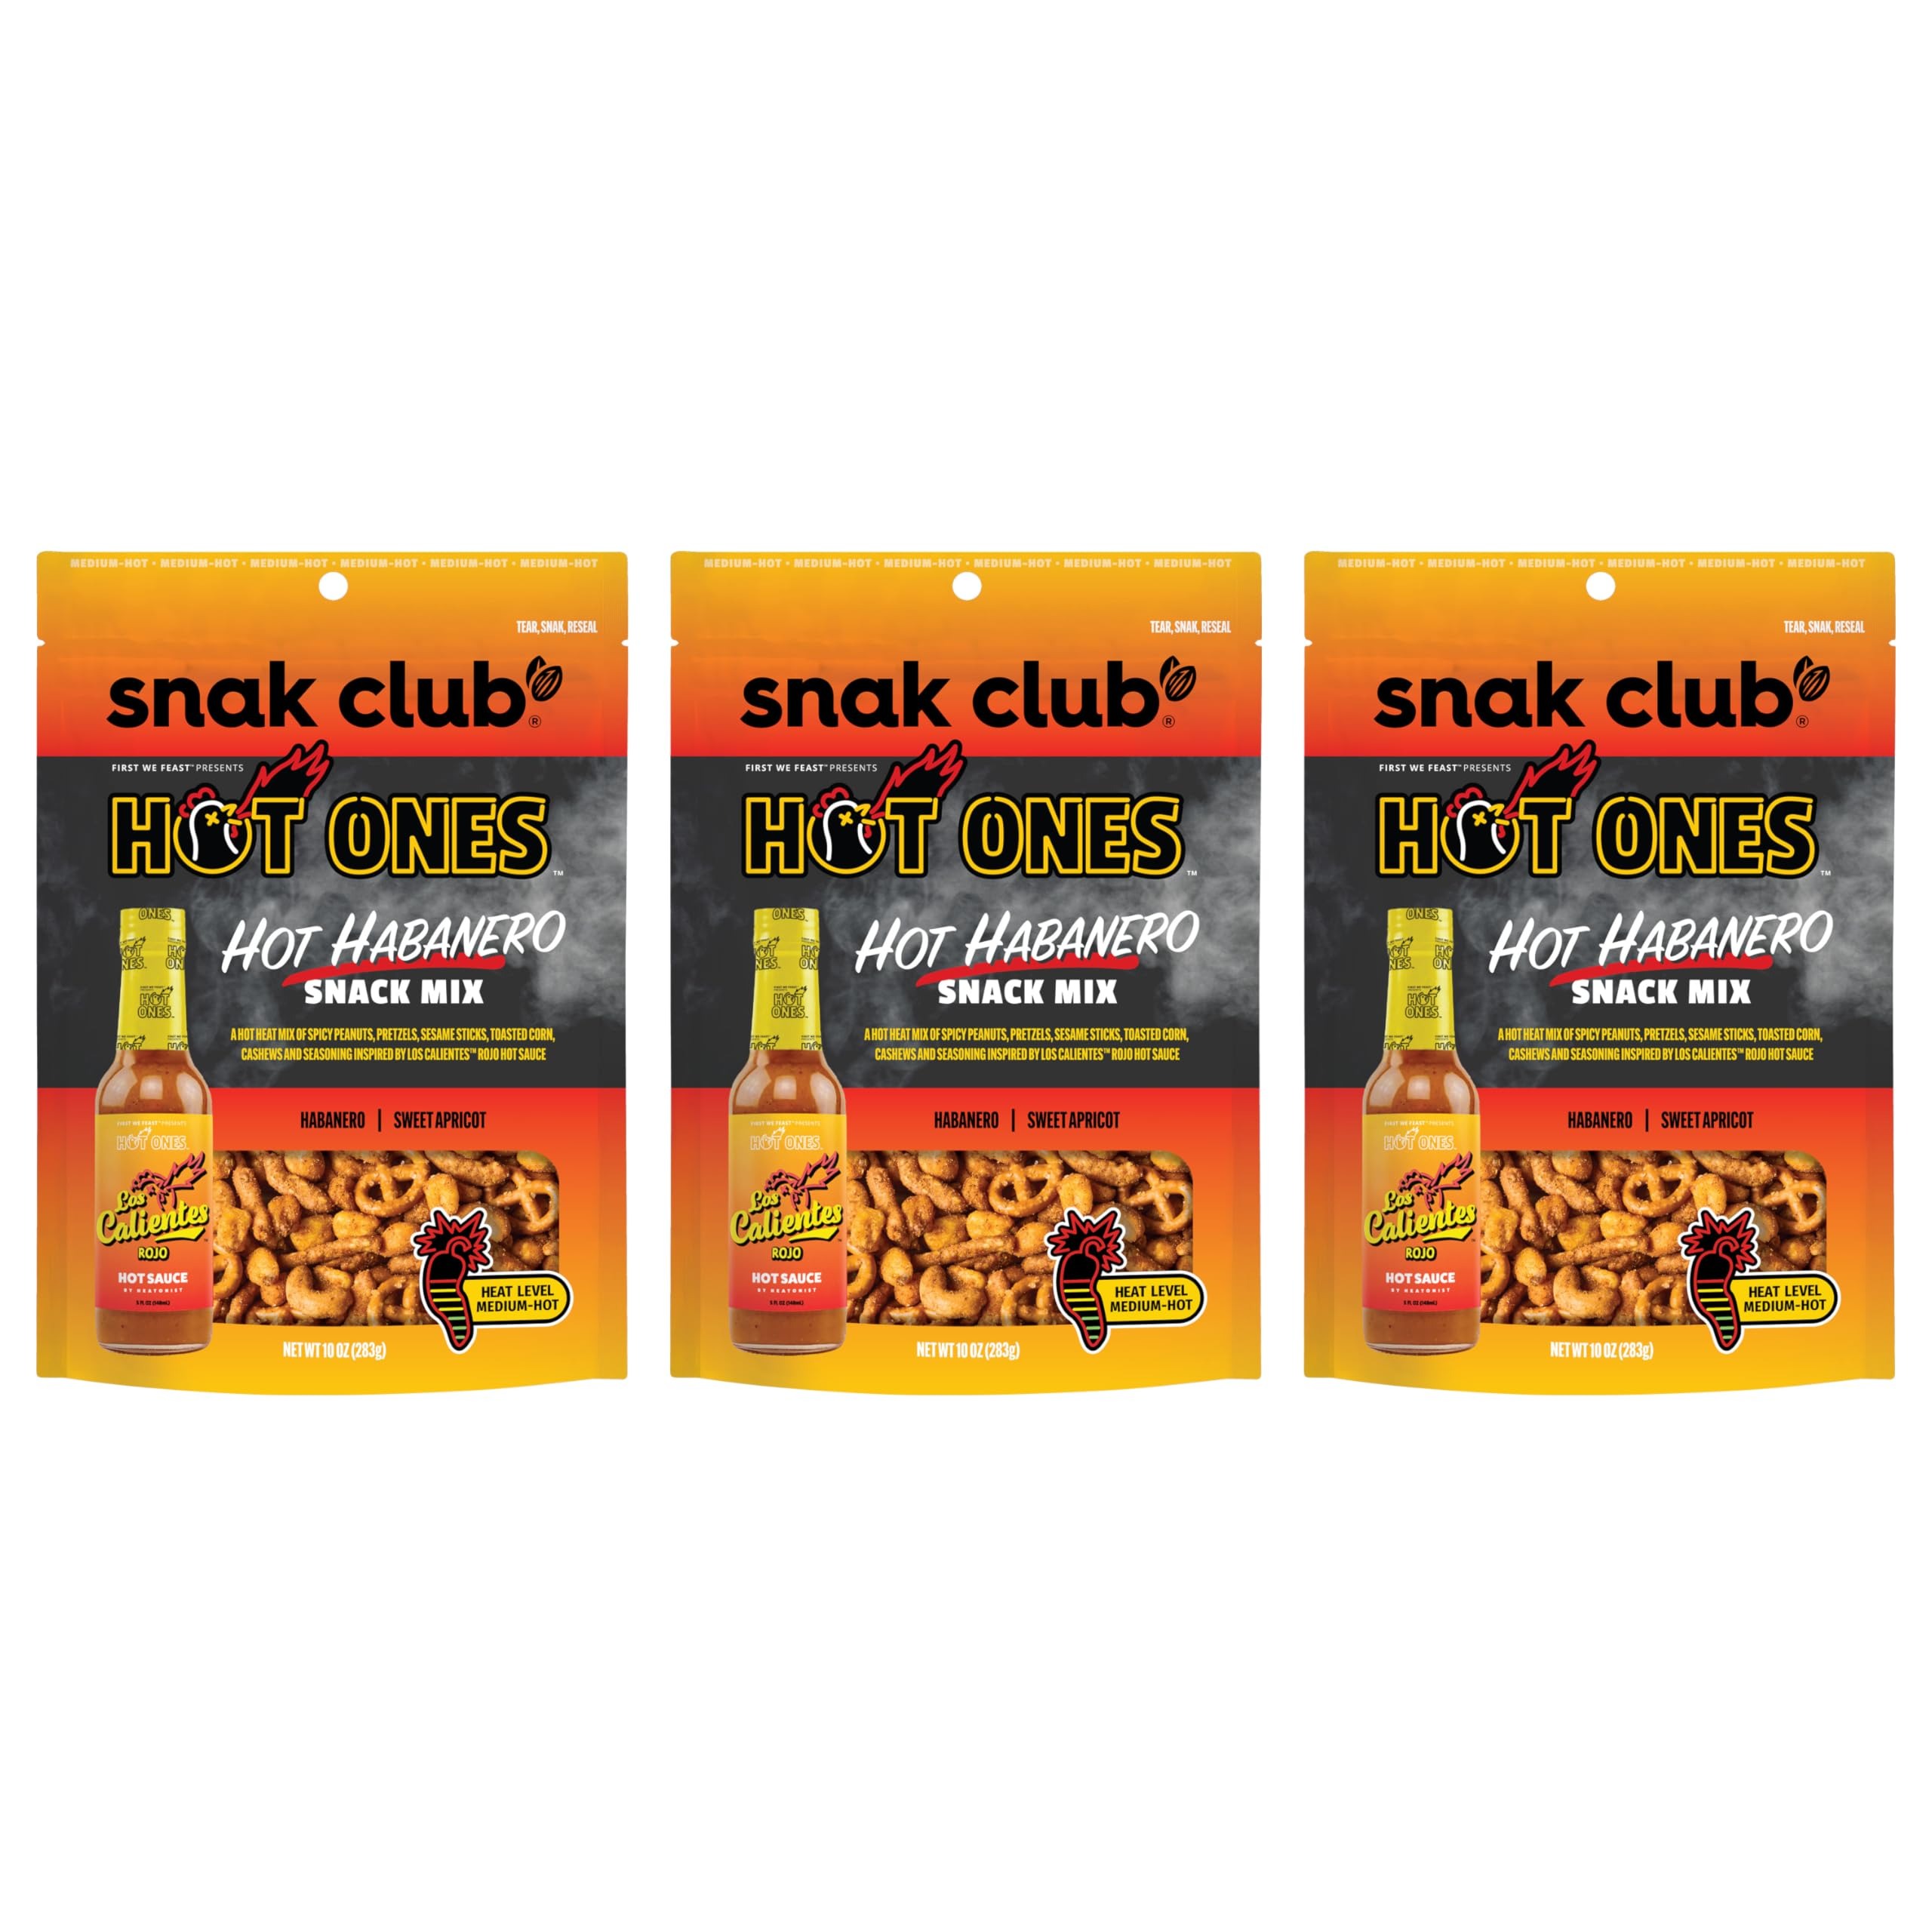
Item Name: Snak Club x Hot Ones Hot Habanero Snack Mix, Spicy Snacks with Peanuts, Pretzels, Sesame Sticks, Toasted Corn & Cashews, Inspired by Hot Ones Hot Sauce (10 Ounce (Pack of 3))
Bullet Point 1: Bring The Heat: Savor the bold taste of Snak Club x ​Hot Ones Hot Habanero Snack Mix. The irresistible blend balances applewood smoked red jalapenos, citrus, herbs, and tart apricot. Spice things up with a unique trail mix worth talking about.
Bullet Point 2: Medium Hot Spicy Snacks: Our vegan snack has no artificial colors or flavors and includes spicy peanuts, pretzels, sesame sticks, toasted corn, and cashews inspired by Los Calientes Rojo Hot Sauce. Experience the thrill of Hot Ones right at home.
Bullet Point 3: Get Ready To Play: Our mix may not include any hot chicken wings, but the authentic hot sauce seasoning brings real heat anytime and anywhere. In addition to Hot Habanero, we offer other flavors in our lineup - Tangy Chili and Smoky Sweet.
Bullet Point 4: Snacks for Every Occasion: This bold and spicy mix is a delicious solution for your snacking needs. The unique combination is awesome as a travel snack and party mix or for at-home munching. You can even pack it as a lunch snack.
Bullet Point 5: Other Snak Club Cravings: We don’t stop at craveable mixed snacks. From raw, roasted, and spicy nuts to trail mixes packed with protein and chocolate, we’ve got gourmet snacks for you when you need them. We also offer spicy gummy candies.
Value: 0.0
Unit: Ounce

Price: 23.99